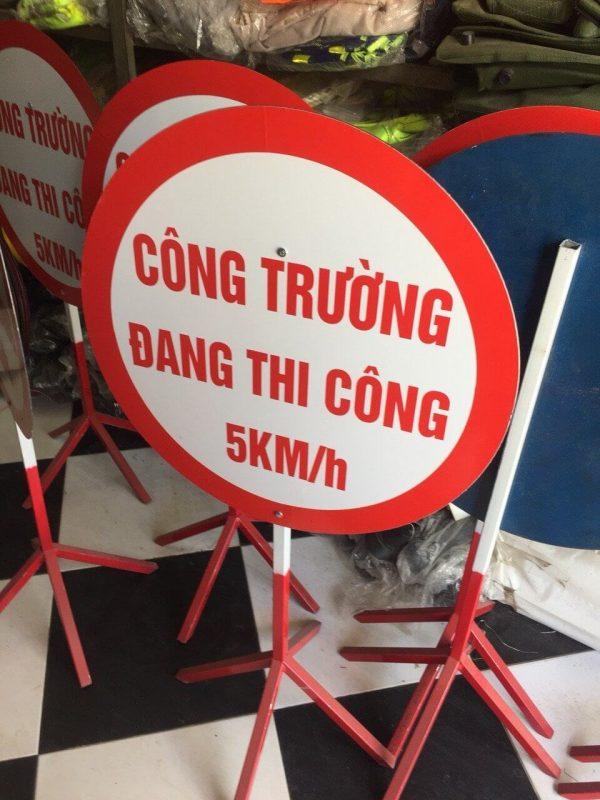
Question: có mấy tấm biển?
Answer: có sáu tấm